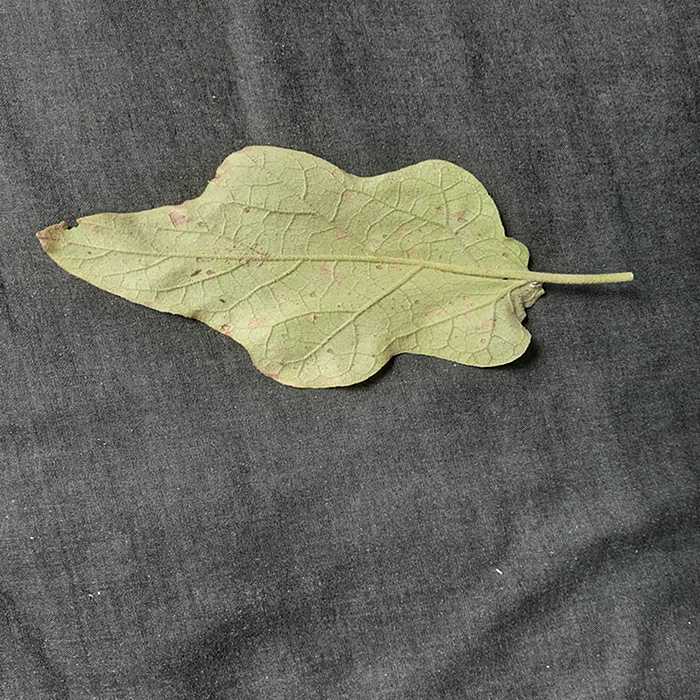
Plant: Eggplant
Label: Eggplant Cercopora leaf spot